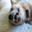
Label: dog